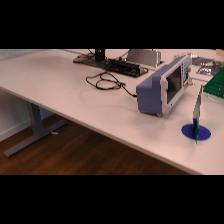
Label: NonHuman